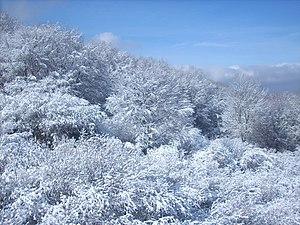
Arbres givrés sur la pente nord du Vitocha (février 2009)
Le Vitocha est un massif montagneux de l'Ouest de la Bulgarie, qui surplombe la capitale Sofia de son immense dôme d'origine volcanique en la limitant au sud/sud-ouest. Le Vitocha a donné son nom à la principale artère commerciale de Sofia, le boulevard Vitocha. Il est l'un des symboles de la capitale bulgare, ainsi que le site le plus proche pour la randonnée pédestre, l'alpinisme et le ski. Les transports urbains permettent d'atteindre les abords boisés du massif en quarante-cinq minutes environ. Le massif présente une forme presque ovale, d'une longueur nord-sud de 19 kilomètres environ et d'une largeur de 17 kilomètres d'ouest en est. Il s'élève à 2 290 mètres d'altitude : le point culminant, le Černi vrǎh, est situé sur une sorte de plateau non boisé, dont les dimensions sont d'environ 2 kilomètres sur 2. Une station météorologique y est installée, ainsi que des équipements radar militaires. Le Vitocha se place ainsi, par son altitude, au quatrième rang des massifs bulgares, après le Rila, le Pirin et le Grand Balkan.